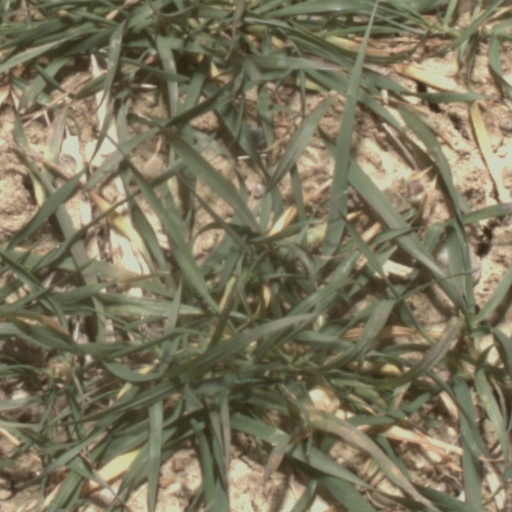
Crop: wheat